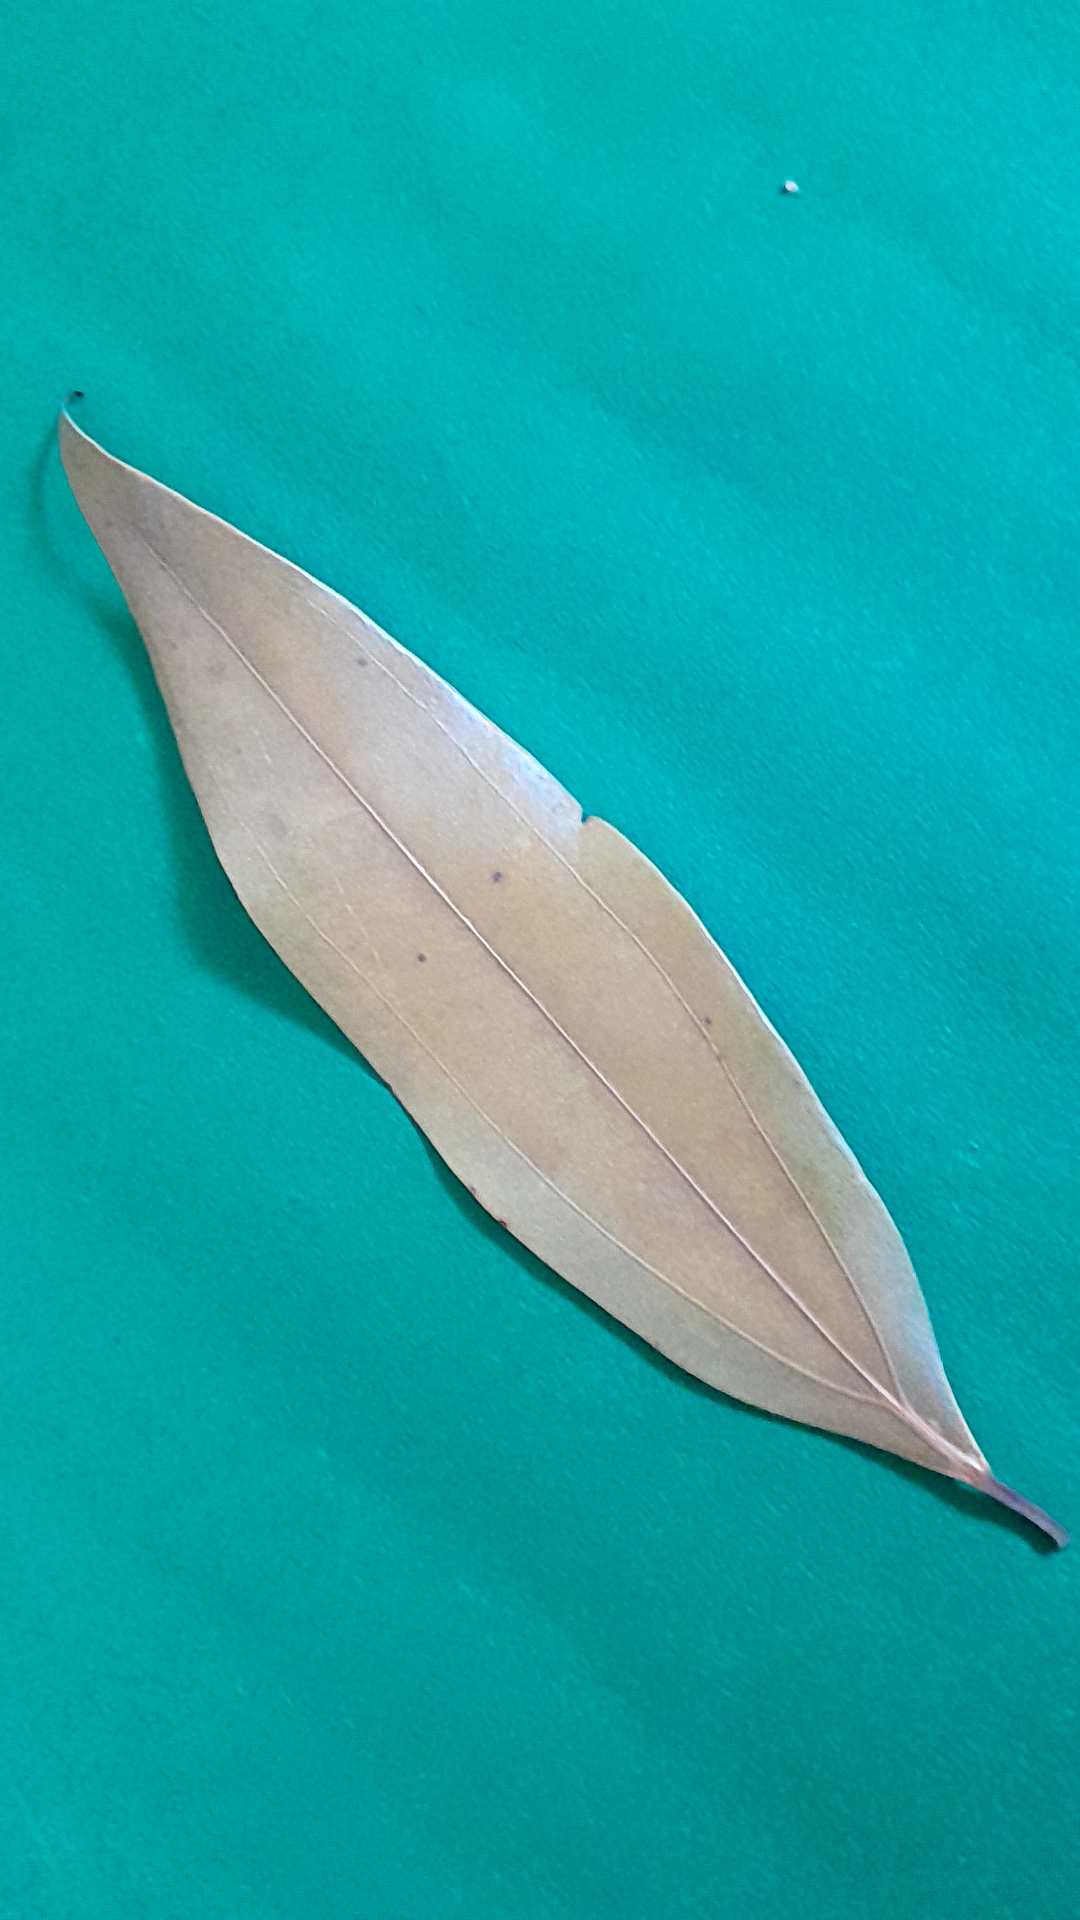
Label: Dry Leaf